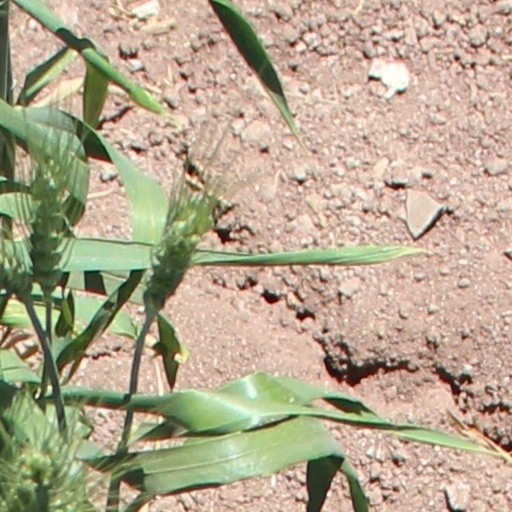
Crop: wheat